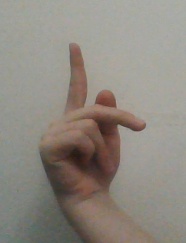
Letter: dha